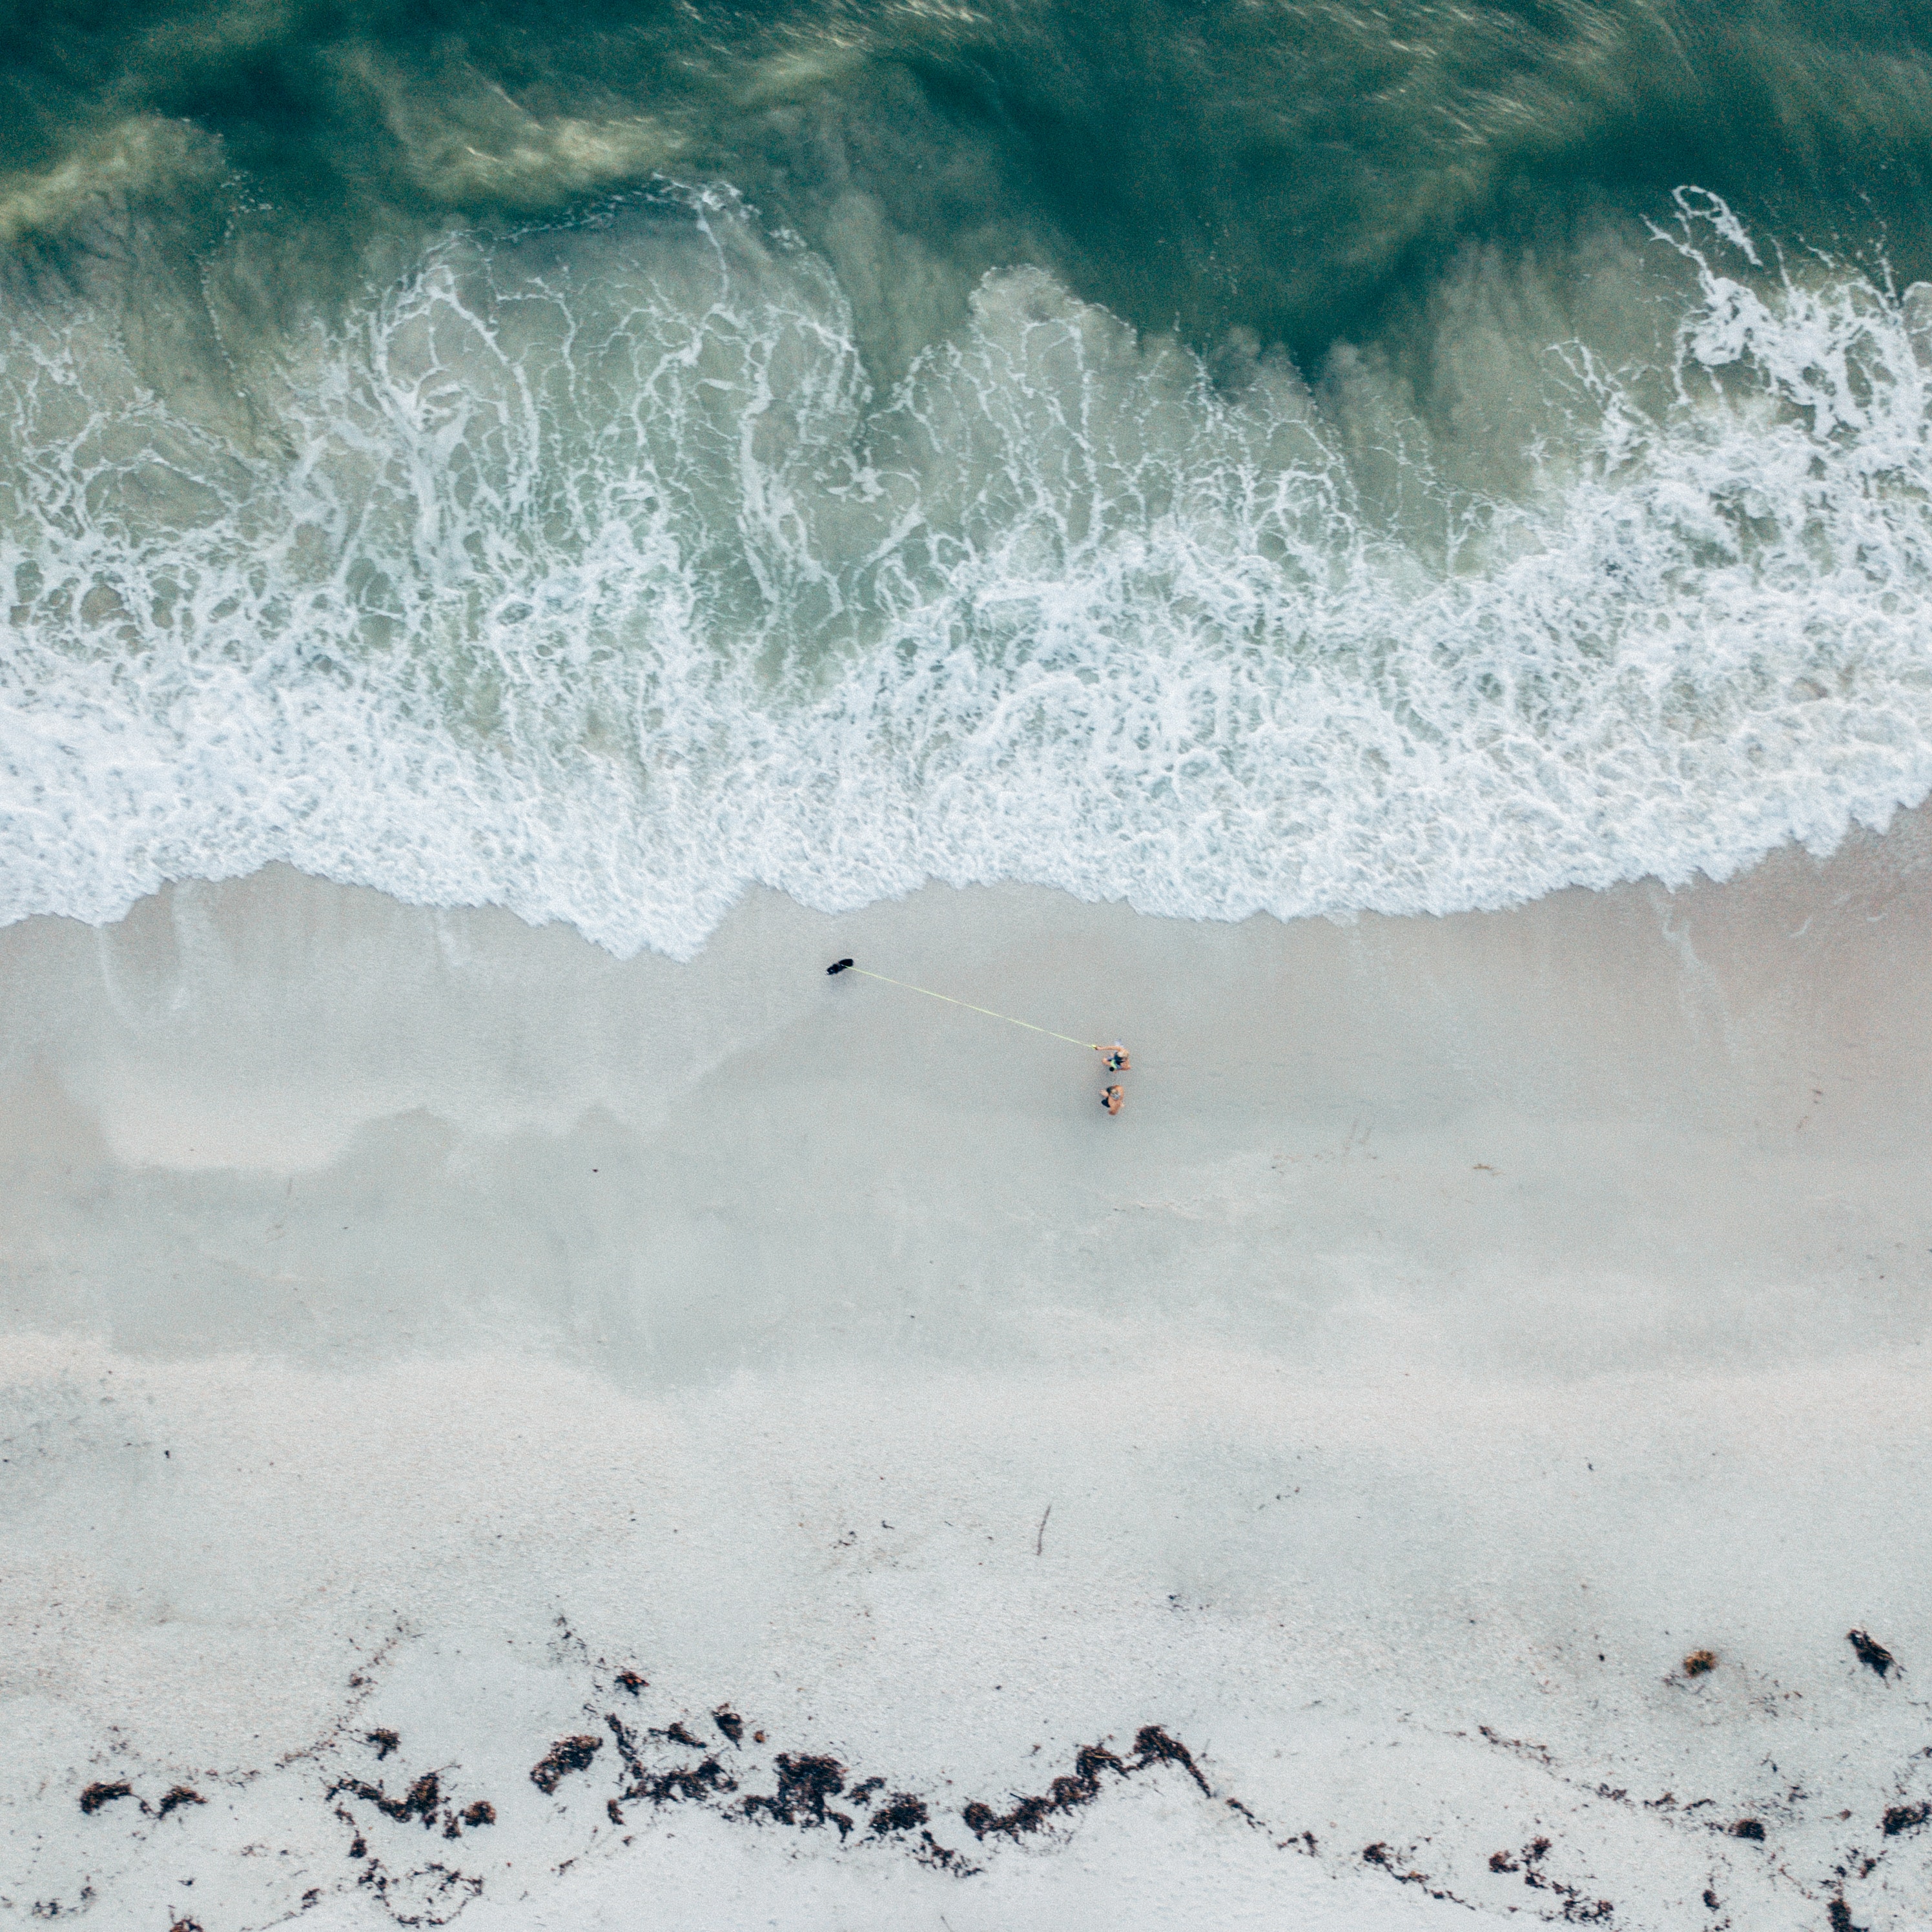
wave, water, wind wave, ocean, sea, beach, sky, shore, tide, coast, surfing, sand, vacation, coastal and oceanic landforms, cloud, surface water sports, seabird